Heiner Lauterbach

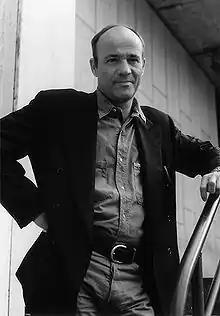

Heiner Lauterbach was married to German actress Katja Flint who is the mother of his son Oscar (born 1988). Later he had a relationship with Jenny Elvers. Since 7 September 2001 he has been married to Viktoria Skaf. They have two children: Maya (born 2002) and Vito (born 2007). Heiner Lauterbach is the dubbed German voice for several American actors. Among others, he has dubbed Richard Gere, Jack Nicholson and Christopher Reeve.